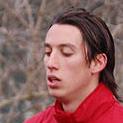
Age: 23